Pseudo-Oppian

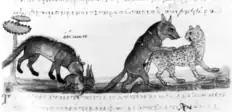
Mating of wolf and cheetah (Cod. Ven. Marc. Gr. Z 479, f. 49v), 10th-century

The "Cynegetica" consists of about 2150 lines and is divided into four books. The fourth book ends abruptly, suggesting that the ending is lost or that the poem was never completed in the first place. The "Cynegetica" has often been compared unfavourably to its main model, Oppian's "Halieutica", on the basis of its relative neglect of the Alexandrian metrical refinements and its highly rhetorical style.